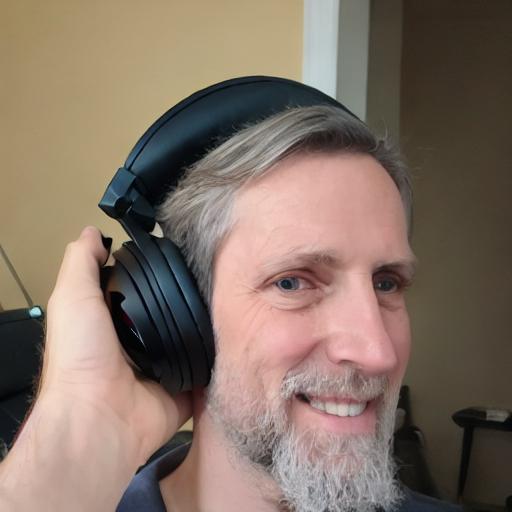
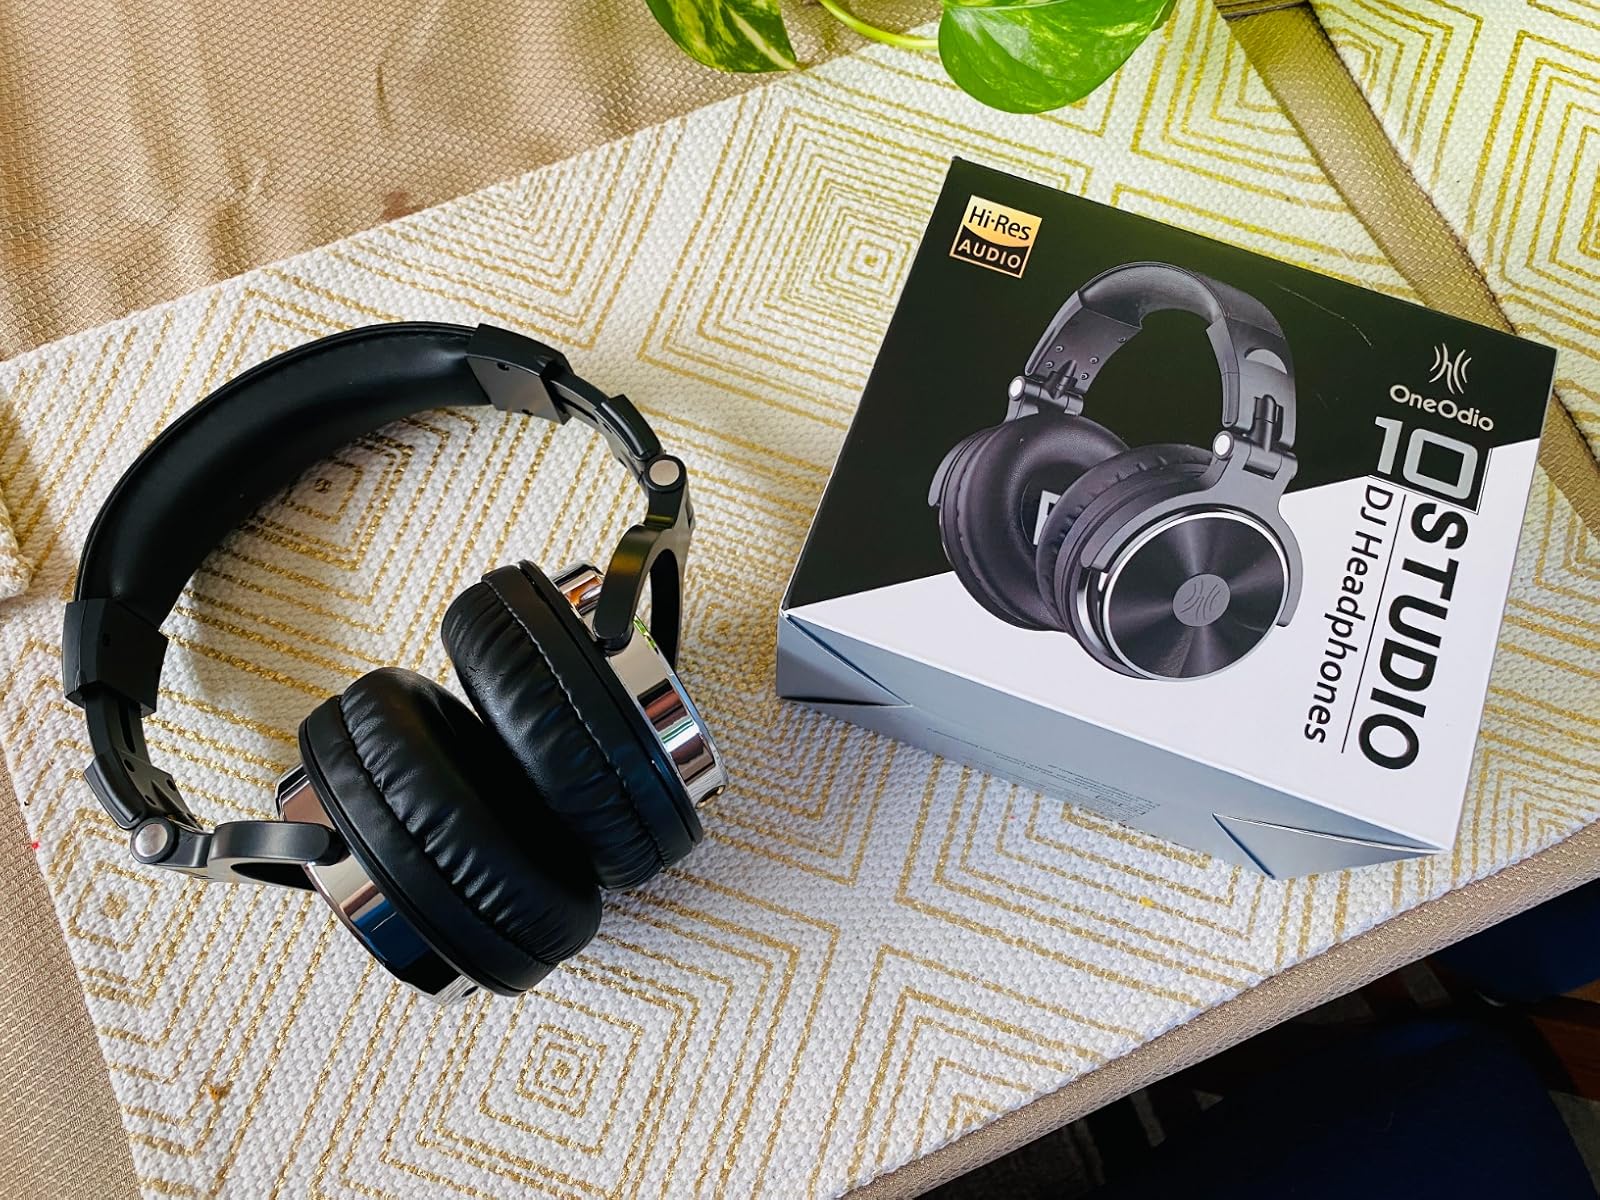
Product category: headphones
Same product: no